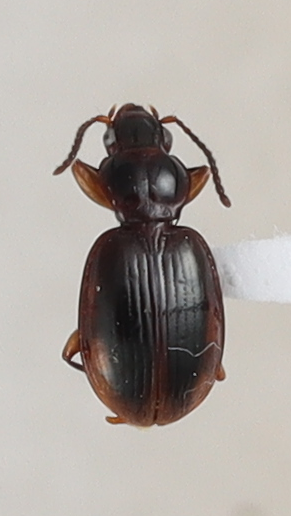
Scientific name: Mecyclothorax konanus
Plot: 6
Trap: W
Collected: 20220629